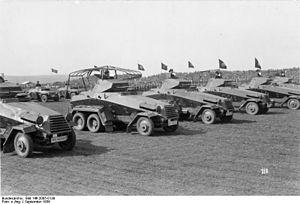
Panzer est un mot d’origine allemande signifiant « blindé » ou bien « carapace ». Si le vocable peut s'appliquer aujourd'hui à tous les engins cuirassés allemands, des origines jusqu'à nos jours, l'usage fait qu'il désigne essentiellement les blindés chenillés à tourelle de l'armée allemande de la Seconde Guerre mondiale, lesquels eurent une conception et un emploi tactique particuliers. Le terme générique est moins utilisé pour les MBT allemands de l'après-guerre, similaires aux autres systèmes d'armes occidentaux. L'historiographie française utilise le pluriel « panzers ». Certains ouvrages français utilisent ce mot comme abréviation de grandes unités blindées, « 2ᵉ Panzer » signifiant « 2ᵉ division blindée » ou « 2. Panzerdivision ».
Le 2-cm KampfWagenKanone 30 L/55 est un canon utilisé pendant la Seconde Guerre mondiale par la Wehrmacht. Il était l'armement principal des chars légers SdKfz.121 Panzerkampfwagen II et d'un certain nombre de véhicules de reconnaissance blindés à roues ou à chenilles.